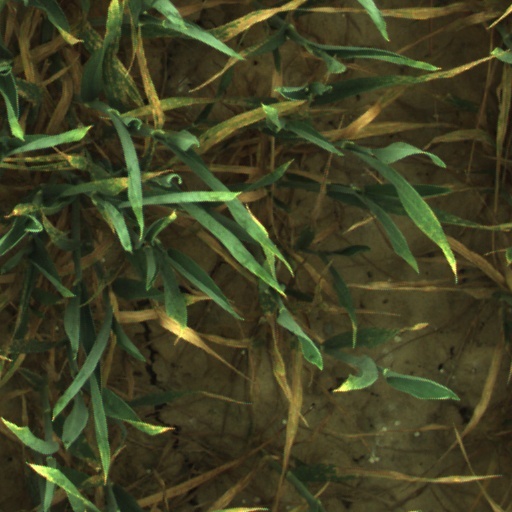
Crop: wheat